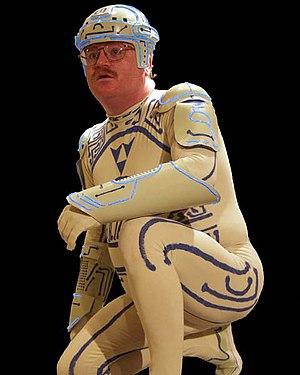
Jay Maynard est un programmeur et un administrateur système. Il est plus connu pour son costume électroluminescent qui lui vaut le surnom de Tron Guy.